William Sol Benson

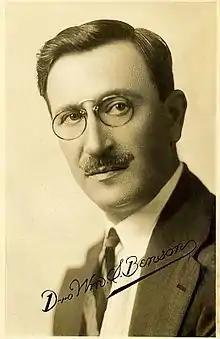
William Benson

William Sol Benson (August 24, 1877 – October 21, 1945) was an Esperantist.